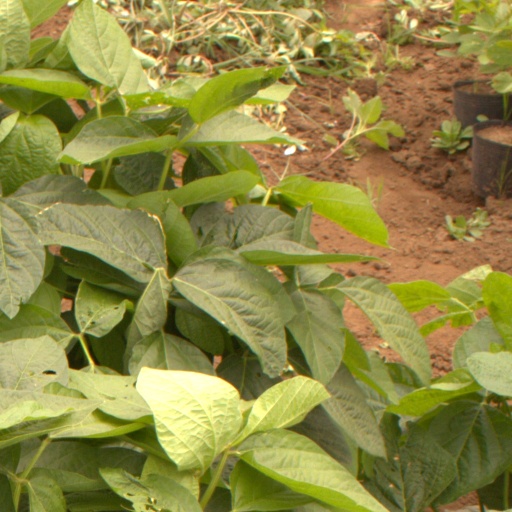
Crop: soybean